Two-streams hypothesis

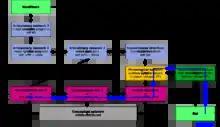
comprehension of the phrase 'my cat' in the extended version of Hickok and Poeppel's dual pathway model

The dorsal stream is proposed to be involved in the guidance of actions and recognizing where objects are in space. The dorsal stream projects from the primary visual cortex to the posterior parietal cortex. It was initially termed the "where" pathway since it was thought that the dorsal stream processes information regarding the spatial properties of an object. However, later research conducted on a famous neuropsychological patient, Patient D.F., revealed that the dorsal stream is responsible for processing the visual information needed to construct the representations of objects one wishes to manipulate. Those findings led the nickname of the dorsal stream to be updated to the "how" pathway. The dorsal stream is interconnected with the parallel ventral stream (the "what" stream) which runs downward from V1 into the temporal lobe.